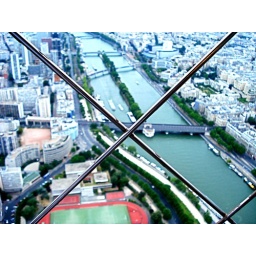
On top of the tower and over looking the seine river